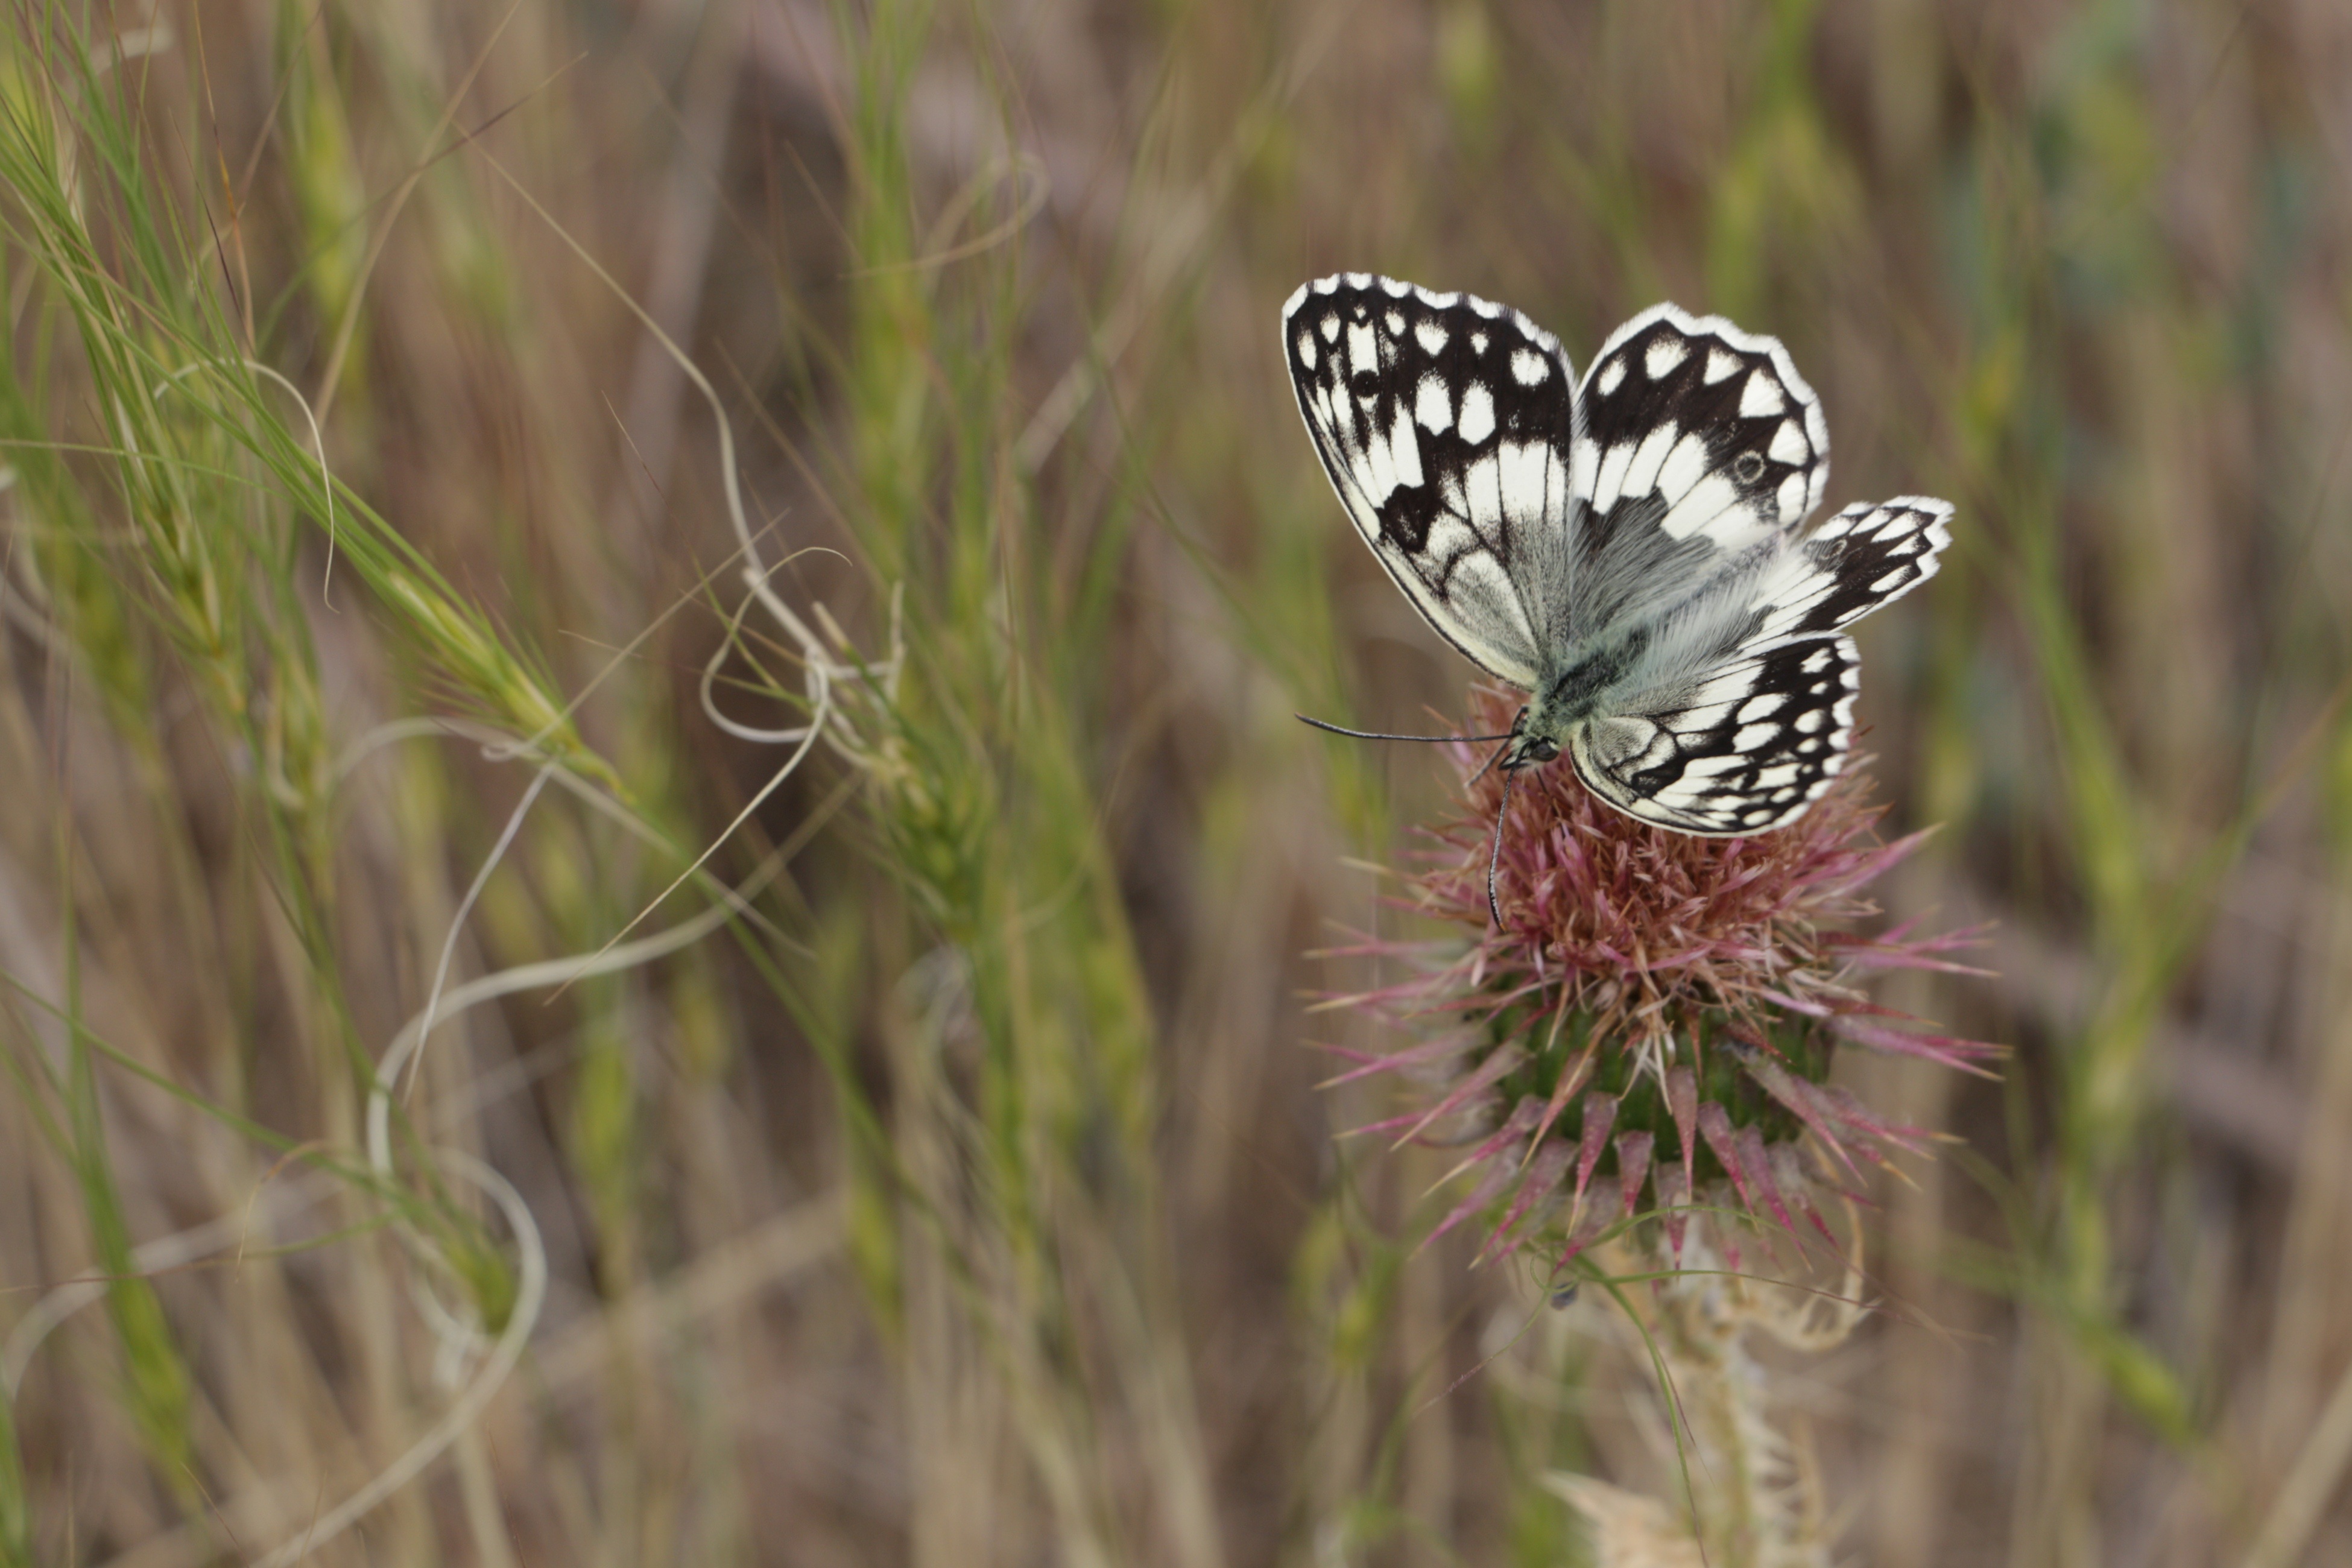
nature, grass, meadow, prairie, flower, wildlife, insect, botany, butterfly, flora, fauna, invertebrate, wildflower, close up, thistle, nectar, macro photography, on the go, grass family, moths and butterflies, lycaenid